Karangasem Regency

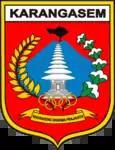
The Pandan battle in Tenganan

Karangasem Regency (Indonesian: "Kabupaten Karangasem"; Balinese: ᬓᬪᬹᬧᬢᬾ​ᬦ᭄ ᬓᬭᬗᬲᭂᬫ᭄) is a regency ("kabupaten") of the province of Bali, Indonesia. It covers the east part of Bali, has an area of 836.68 km. It is bordered by Buleleng Regency and Bangli Regency to its west and Klungkung Regency to its south, and the Indian Ocean to its south, the Bali Sea and the Java Sea to its north and the Lombok Strait to its east. The population of the regency as of mid-2024 was 538,390. Its regency seat is the town of Amlapura.